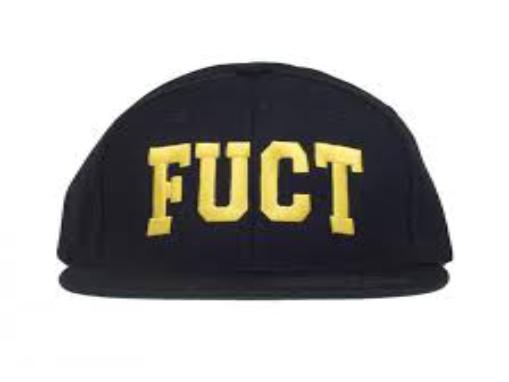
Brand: FUCT
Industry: Clothes